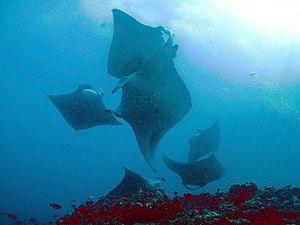
Manta est un genre de grandes raies qui comporte deux espèces. La plus grande, M. birostris, atteint 7 m de large tandis que la plus petite, M. alfredi, atteint 5,5 m. Les raies de ce genre se caractérisent par des nageoires pectorales triangulaires, des nageoires céphaliques qui font penser à des cornes et une grande gueule orientée vers l’avant du corps. Elles sont classées parmi les Elasmobranchii, au sein de la famille des Myliobatidae.